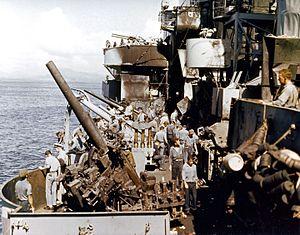
L'USS Nashville (CL-43) est un croiseur léger de classe Brooklyn construit pour l'United States Navy dans les années 1930. Il est le deuxième navire de l'US Navy à porter le nom de la capitale du Tennessee.